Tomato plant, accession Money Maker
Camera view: tilt-top (135 deg); turntable rotation: 300 degrees
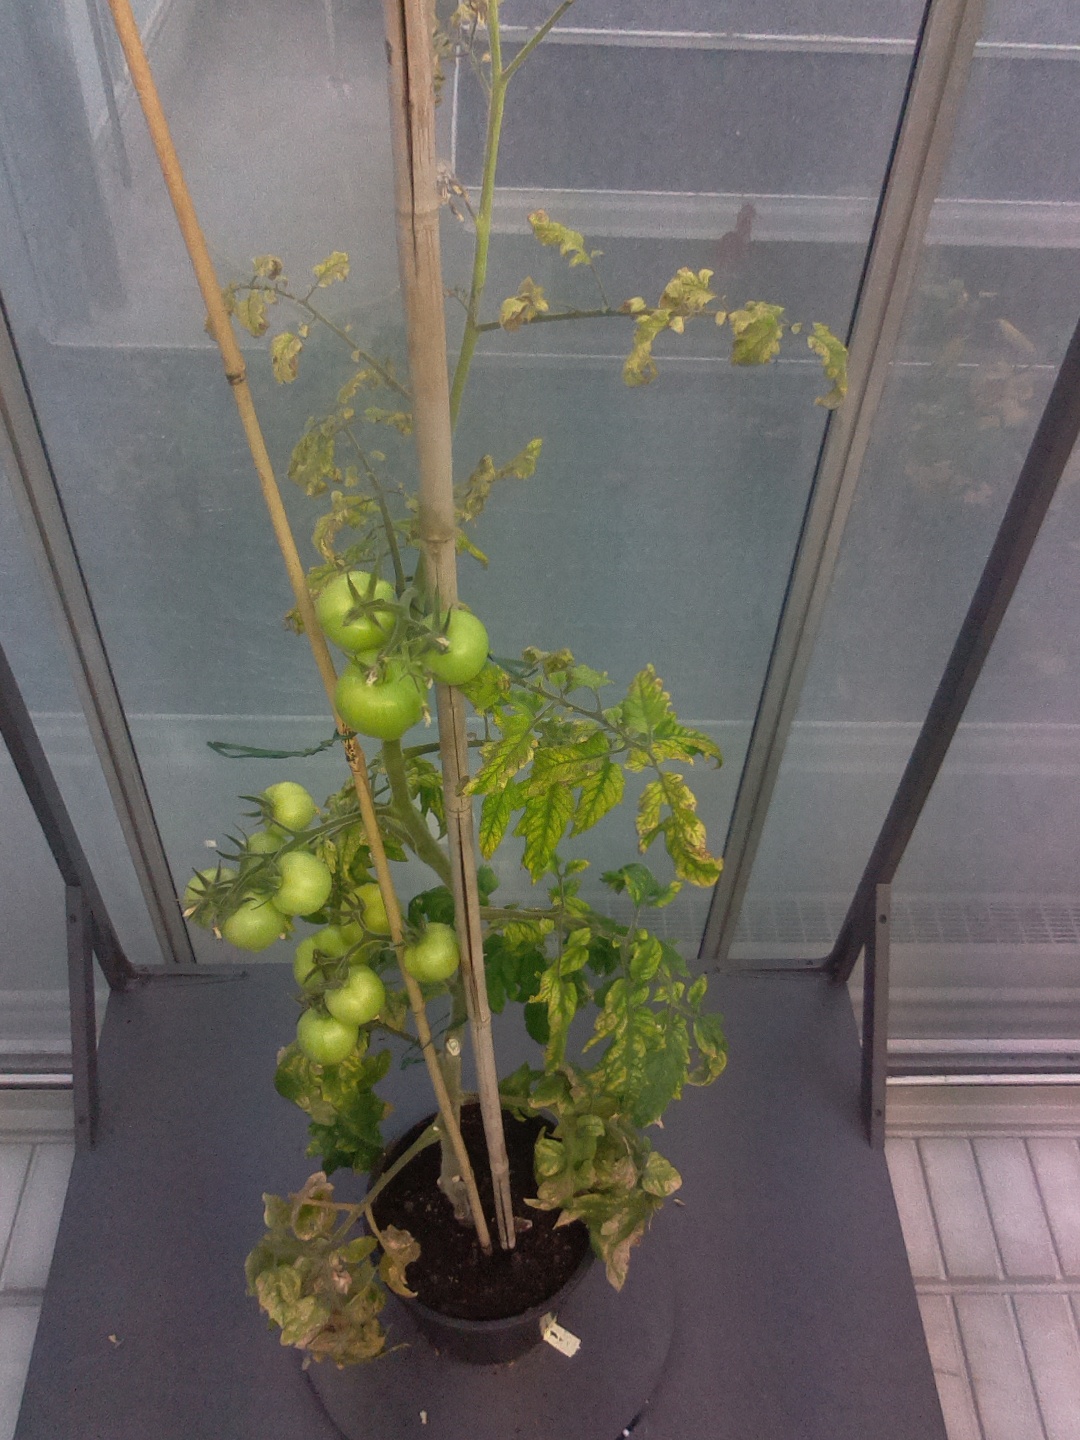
BBCH growth stage 78: 80% -90% of final fruit size